The Three Musketeers (1961 film)

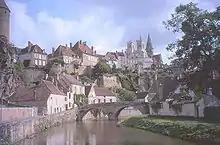
Semur-en-Auxois, one of the locations

Filming locations included Bois de Boulogne, Château de Guermantes in Seine-et-Marne and Semur-en-Auxois (department Côte-d'Or).